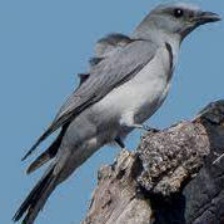
Species: GREY CUCKOOSHRIKE
Scientific name: CORACINA CAESIA